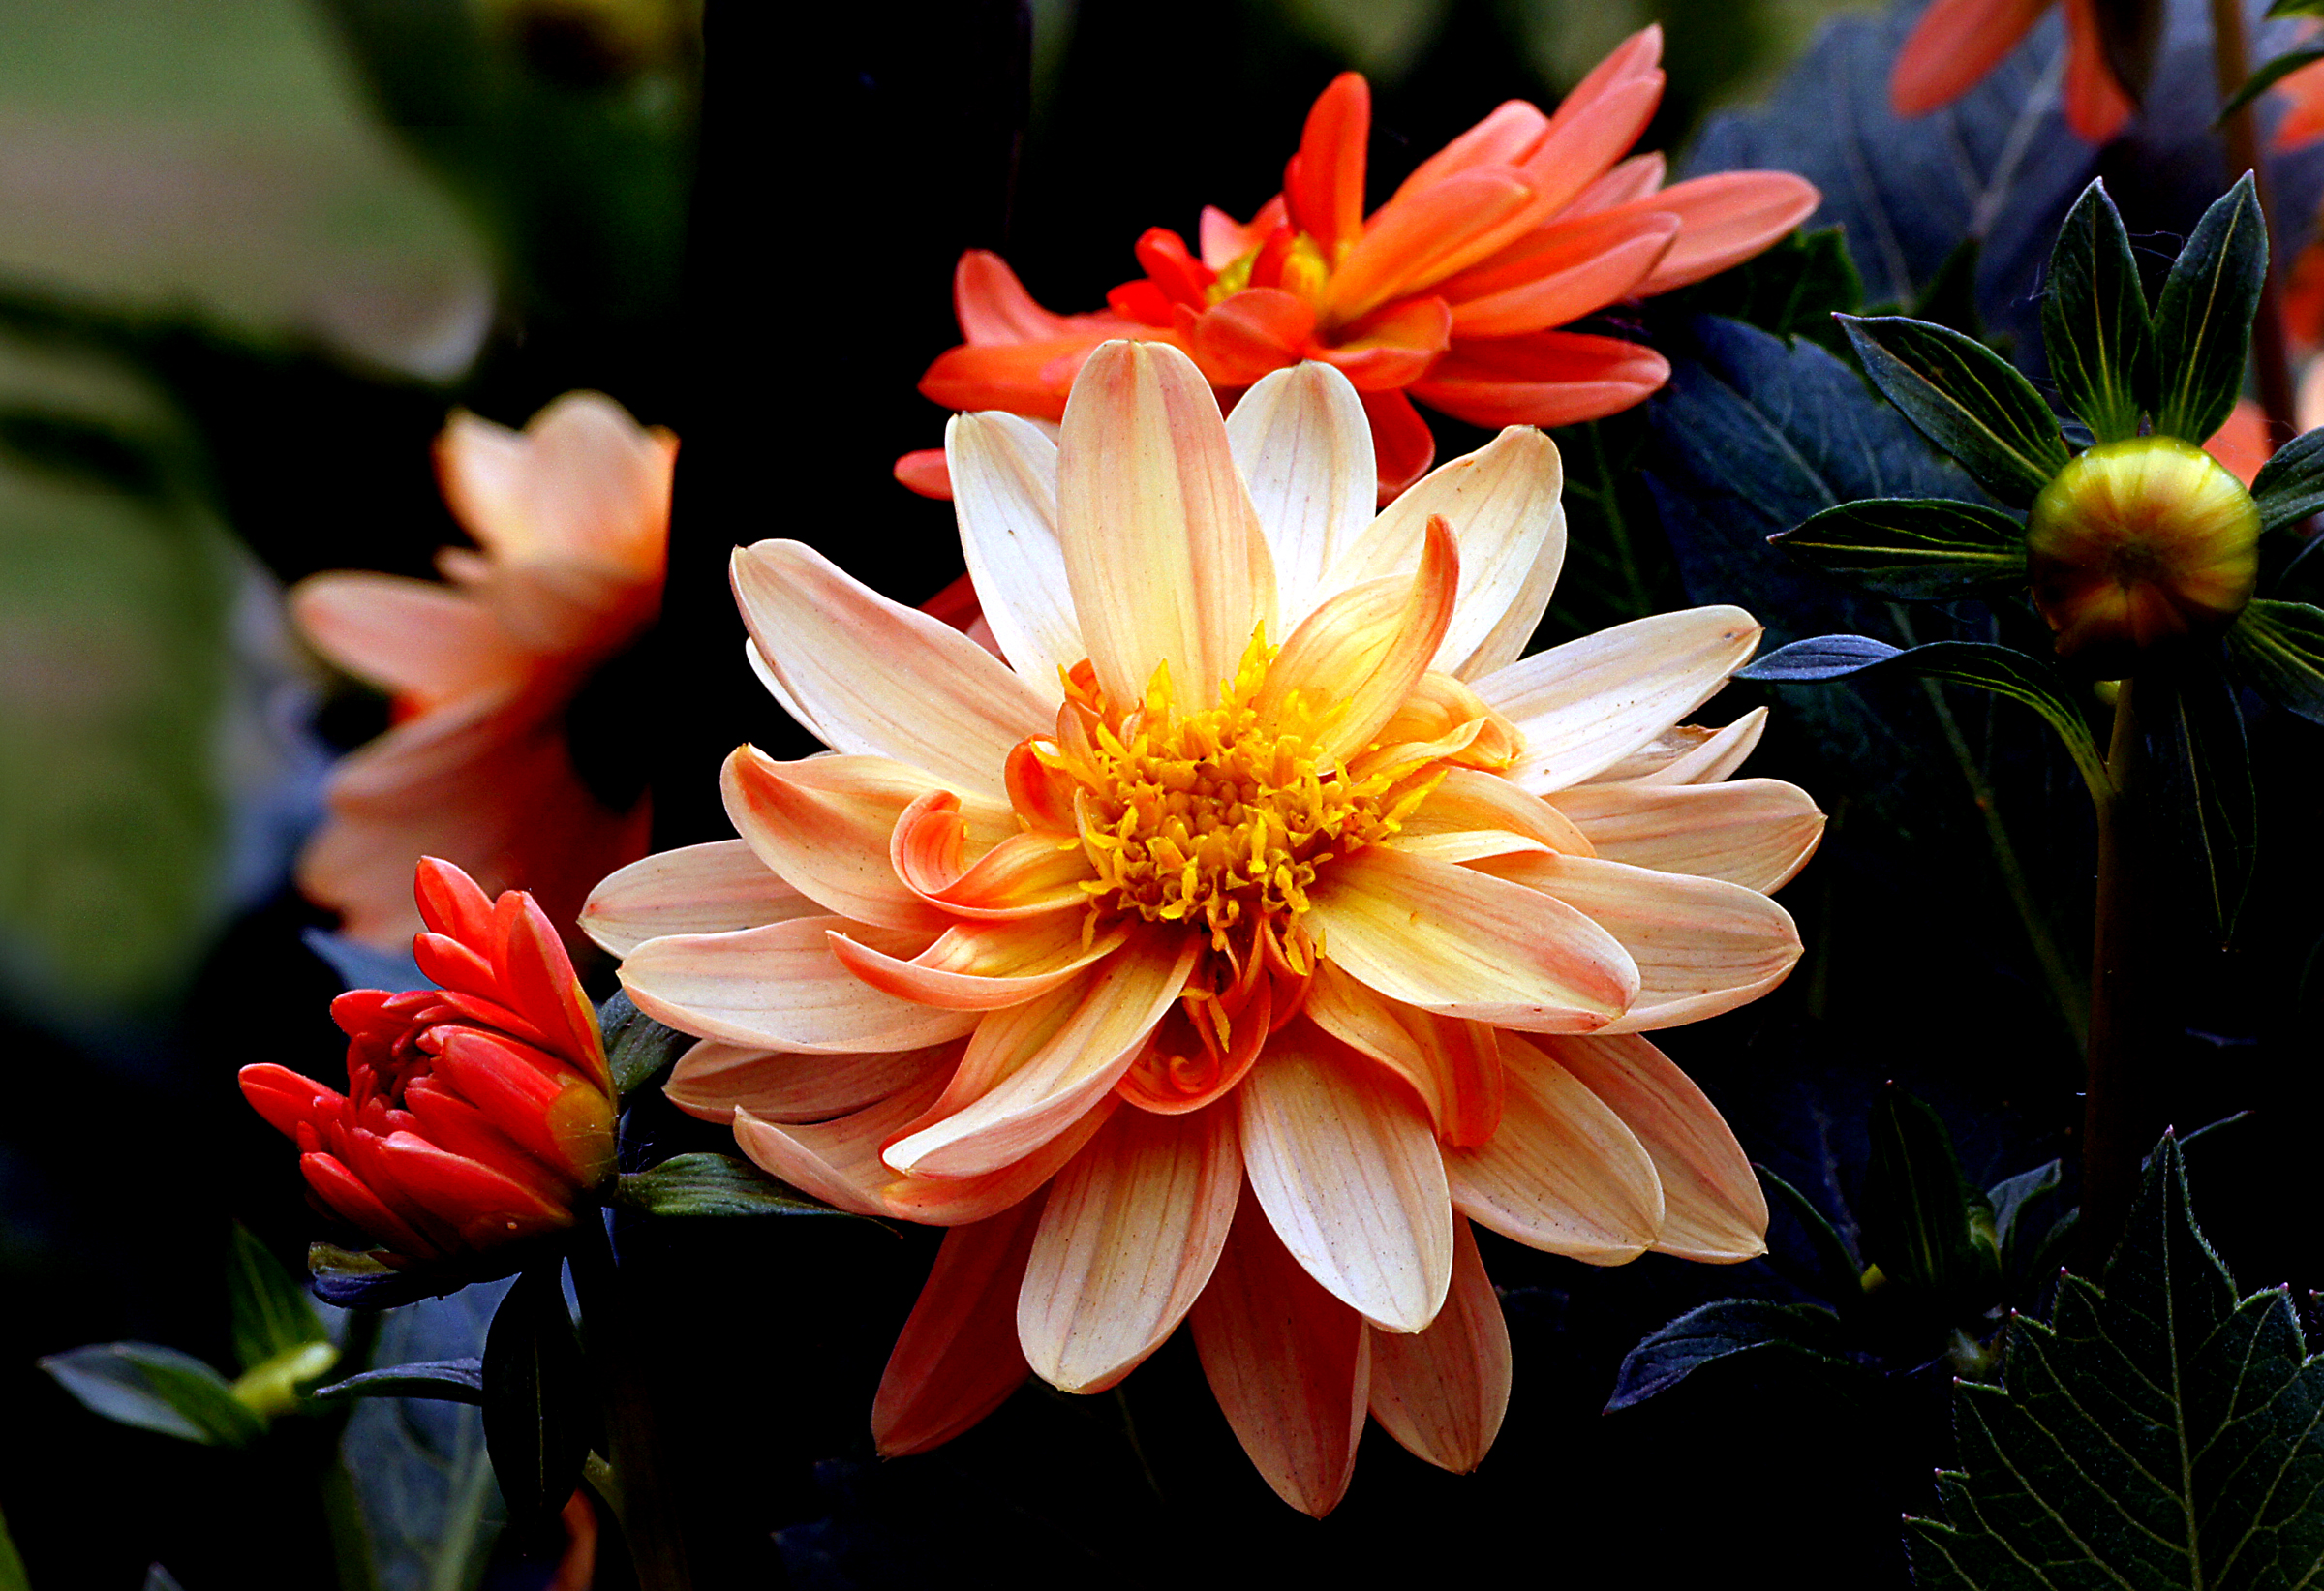
plant, flower, petal, botany, yellow, flora, dahlia, sonydslra580, tamron90mmmacro, dahlias, keithhdahlia, macro photography, flowering plant, daisy family, plant stem, land plant